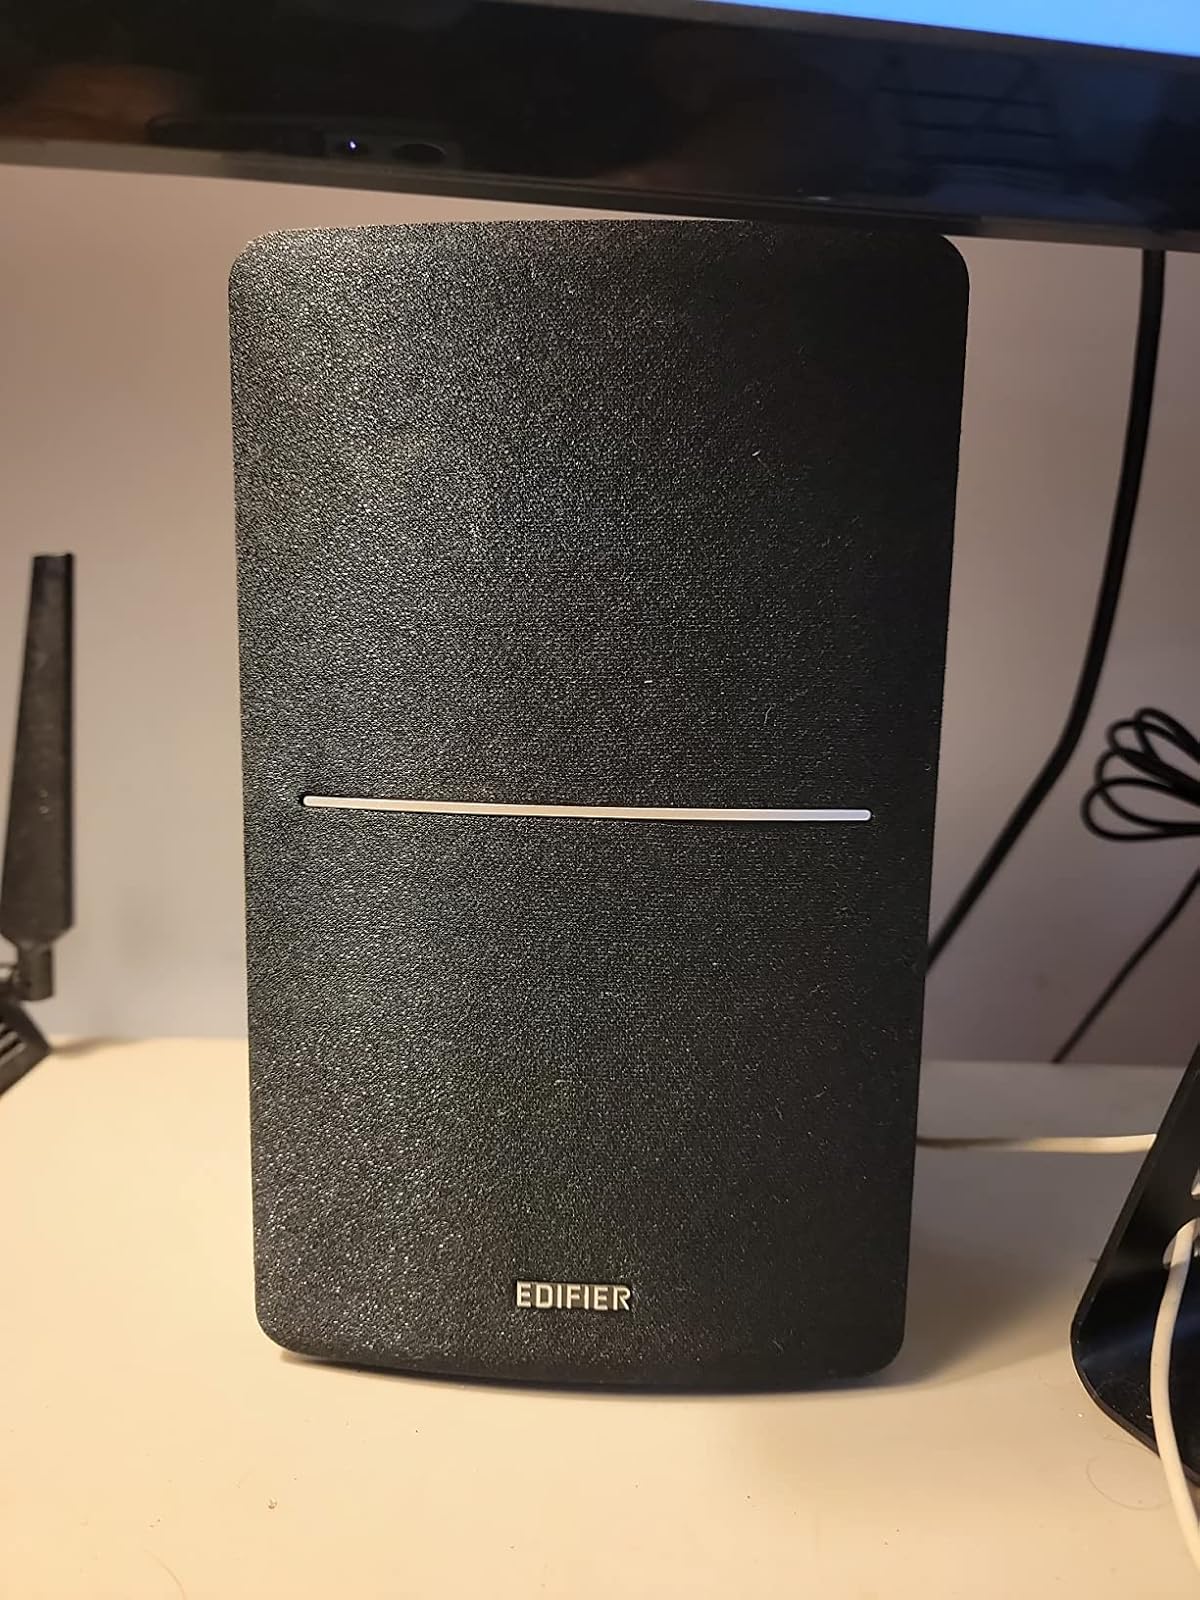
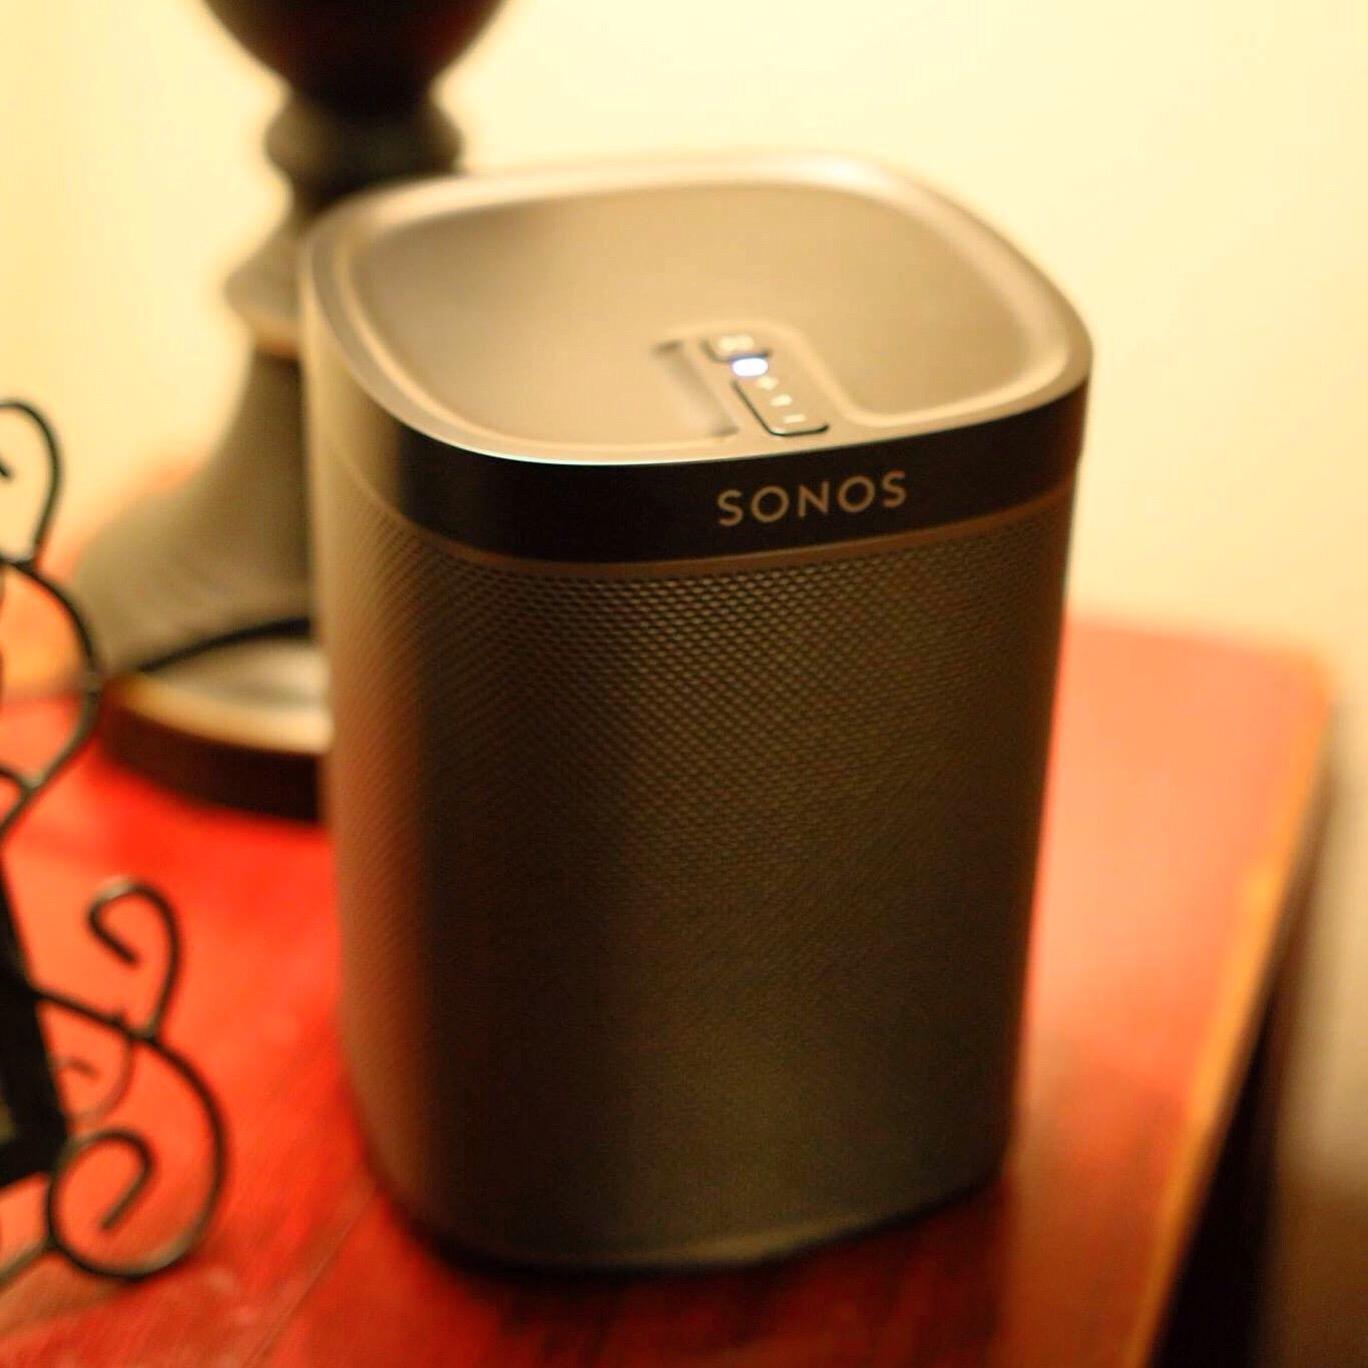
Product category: speaker
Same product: no